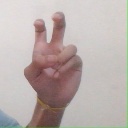
अक्षर: ई